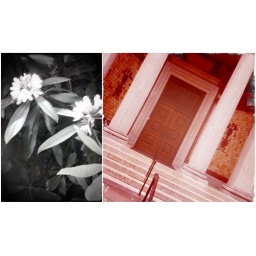
flowers at entrance fence. entrance with mosaics adapted from african wood door in barnes' collection